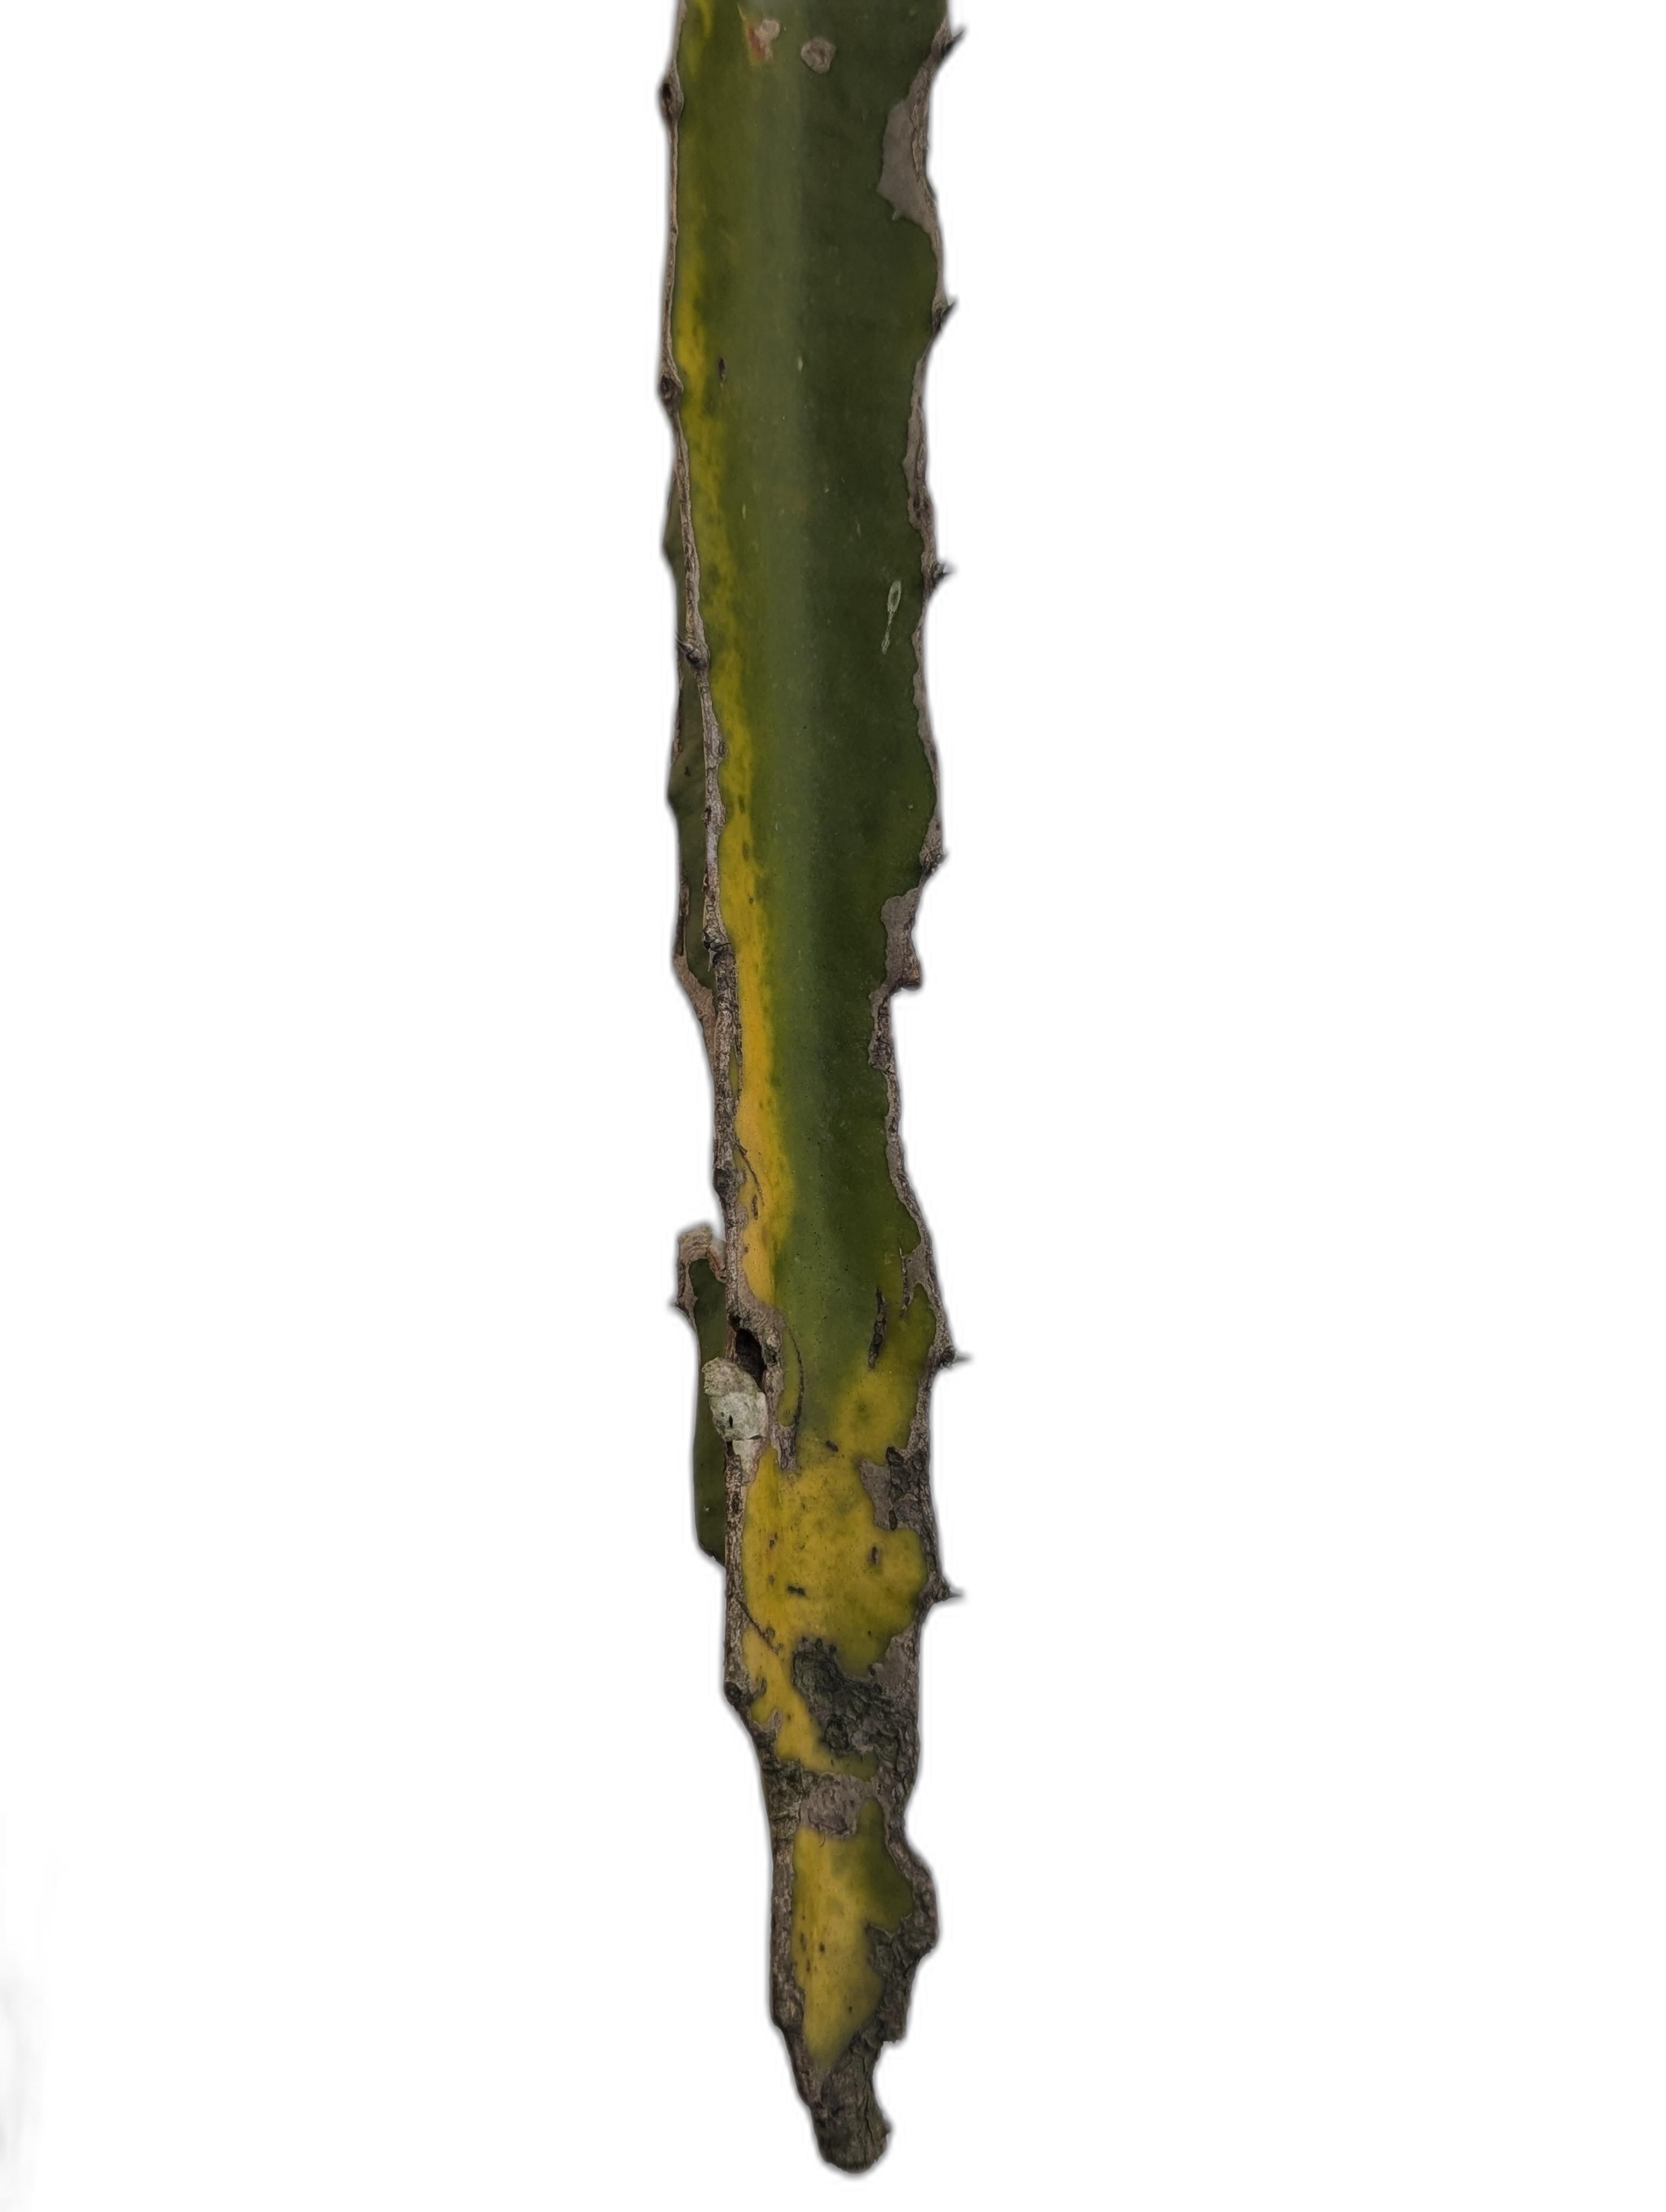
Label: Bad leaf